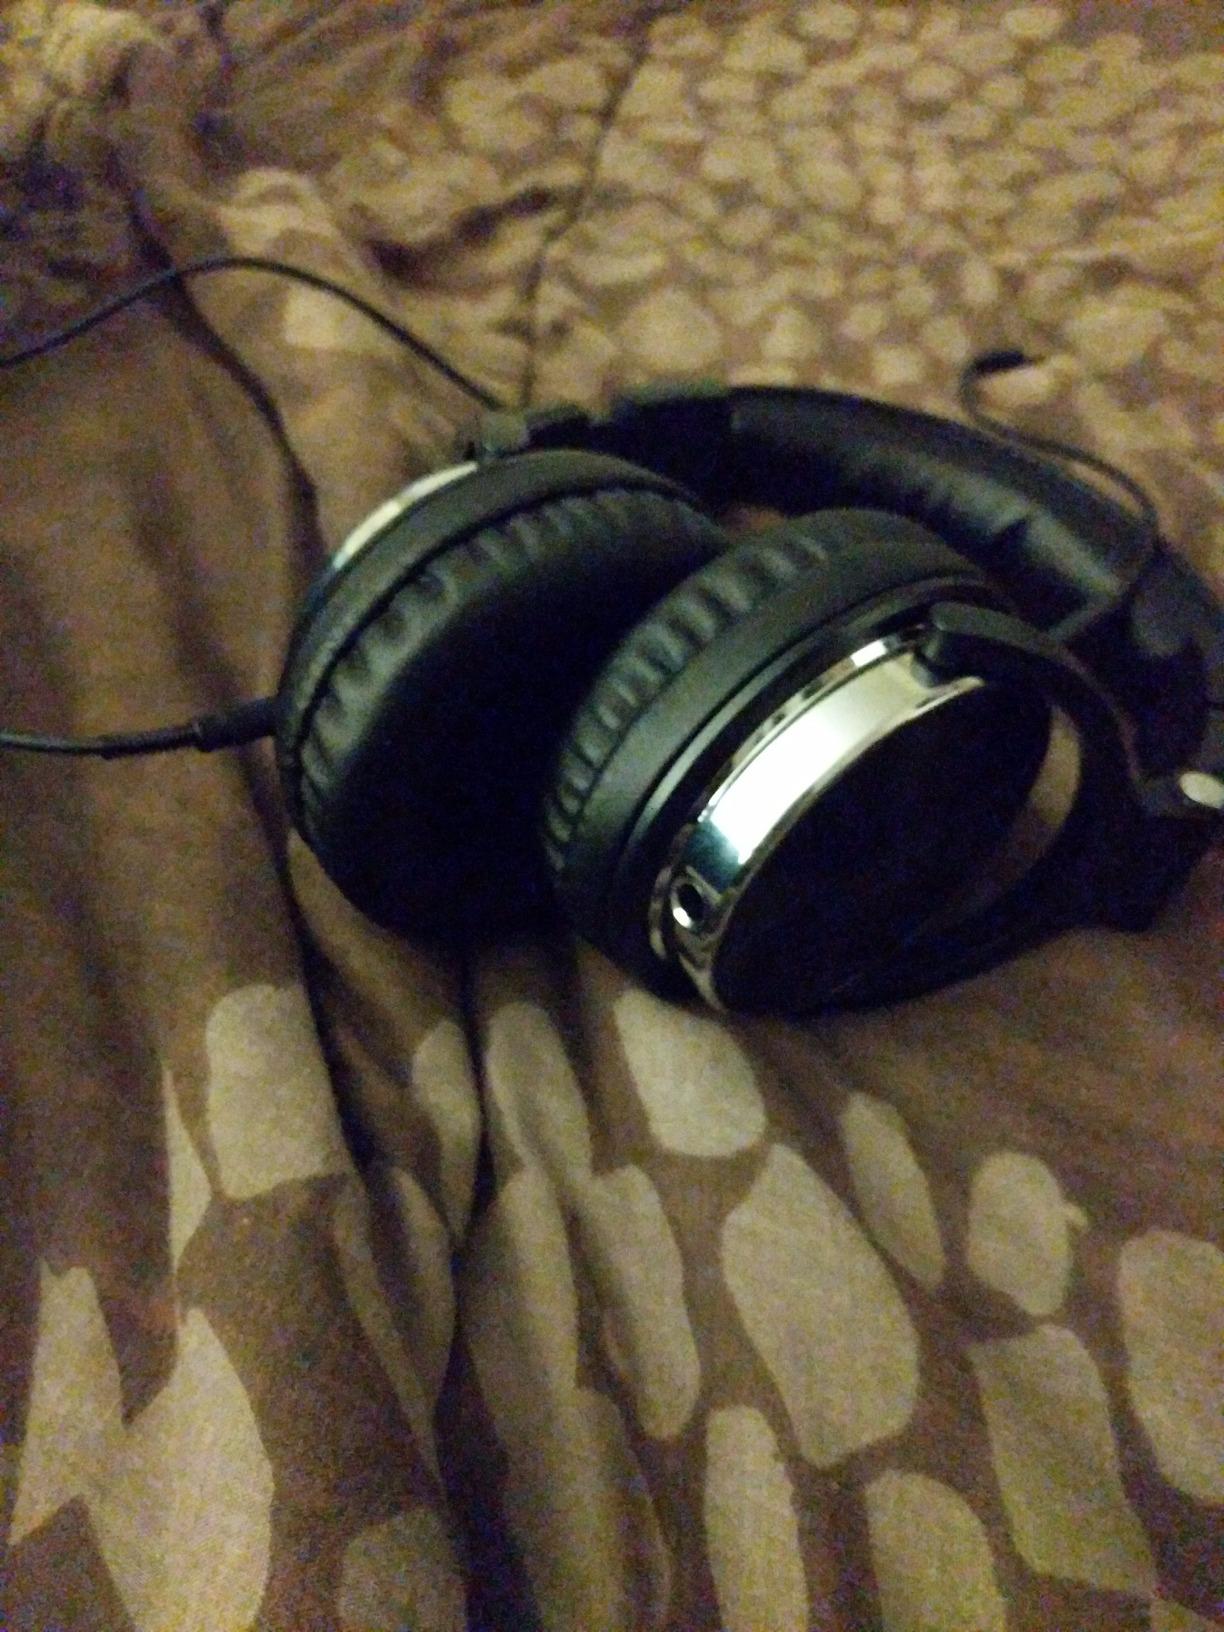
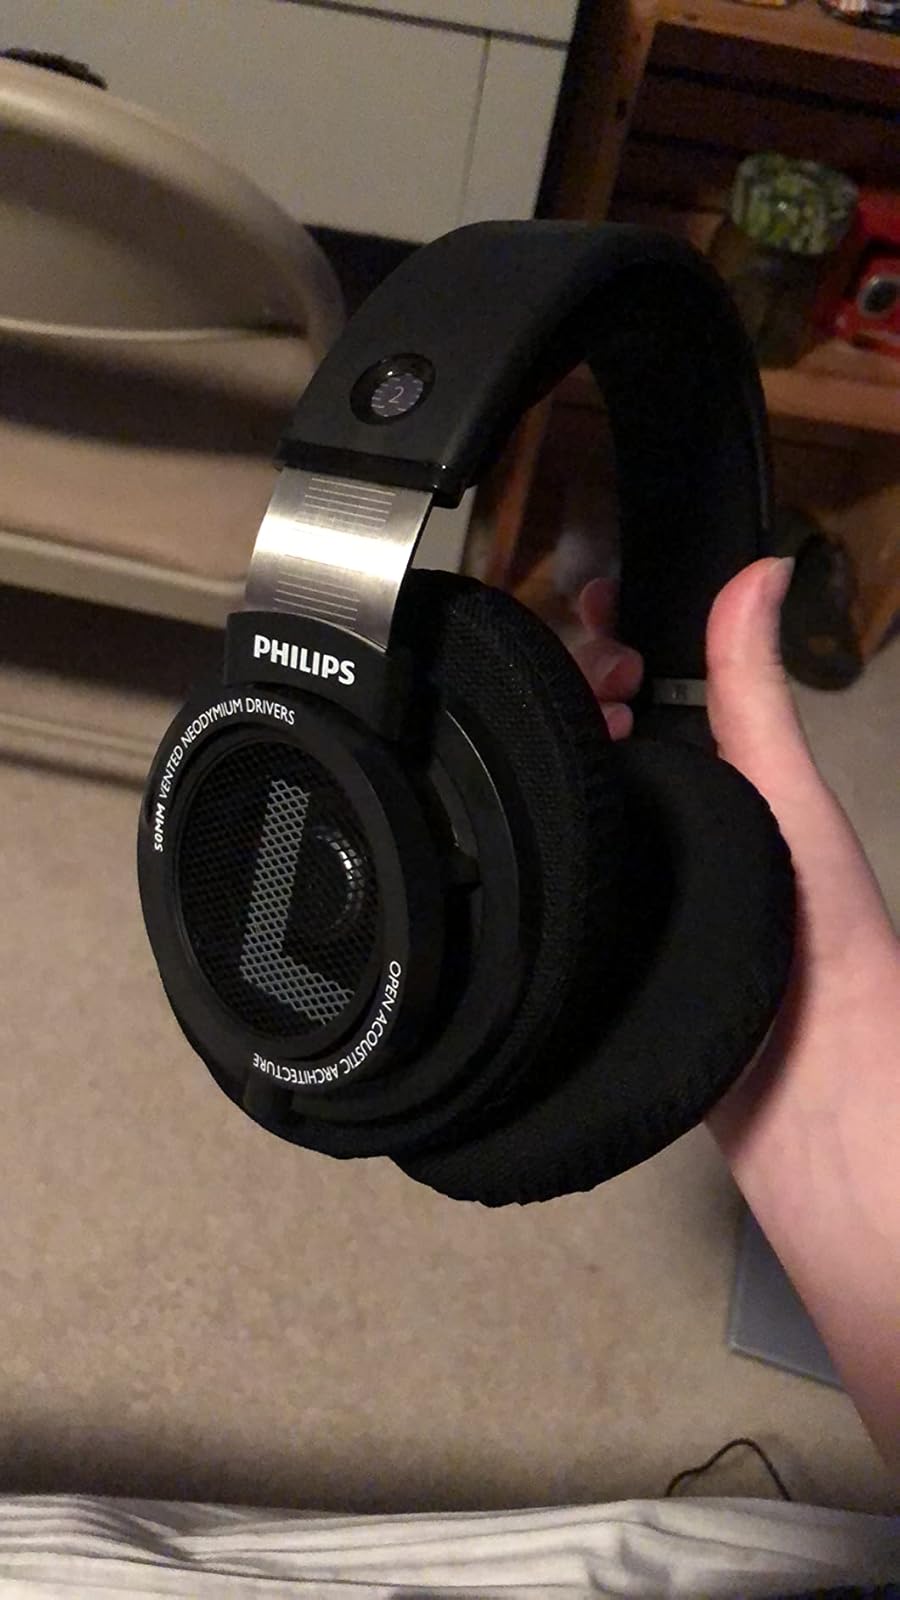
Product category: headphones
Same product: no